Big Joe (mascot)

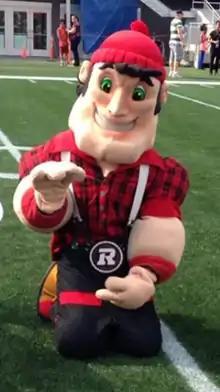
Big Joe

Big Joe is the mascot of the Ottawa Redblacks of the Canadian Football League (CFL). The mascot was introduced in February 2014, prior to the 2014 CFL season. The Redblacks launched a contest to provide a name to the mascot.